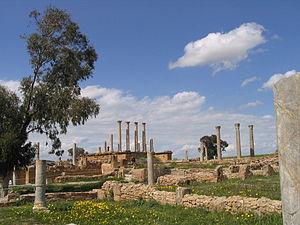
Le diocèse de Thuburbo Majus est un siège supprimé et titulaire de l'Église catholique.
Thuburbo Majus est un site archéologique situé au nord de la Tunisie, à une soixantaine de kilomètres au sud-ouest de Tunis, près de l'actuelle ville d'El Fahs. On peut admirer ses ruines depuis les rives de l'oued Miliane à Henchir Kasbat.